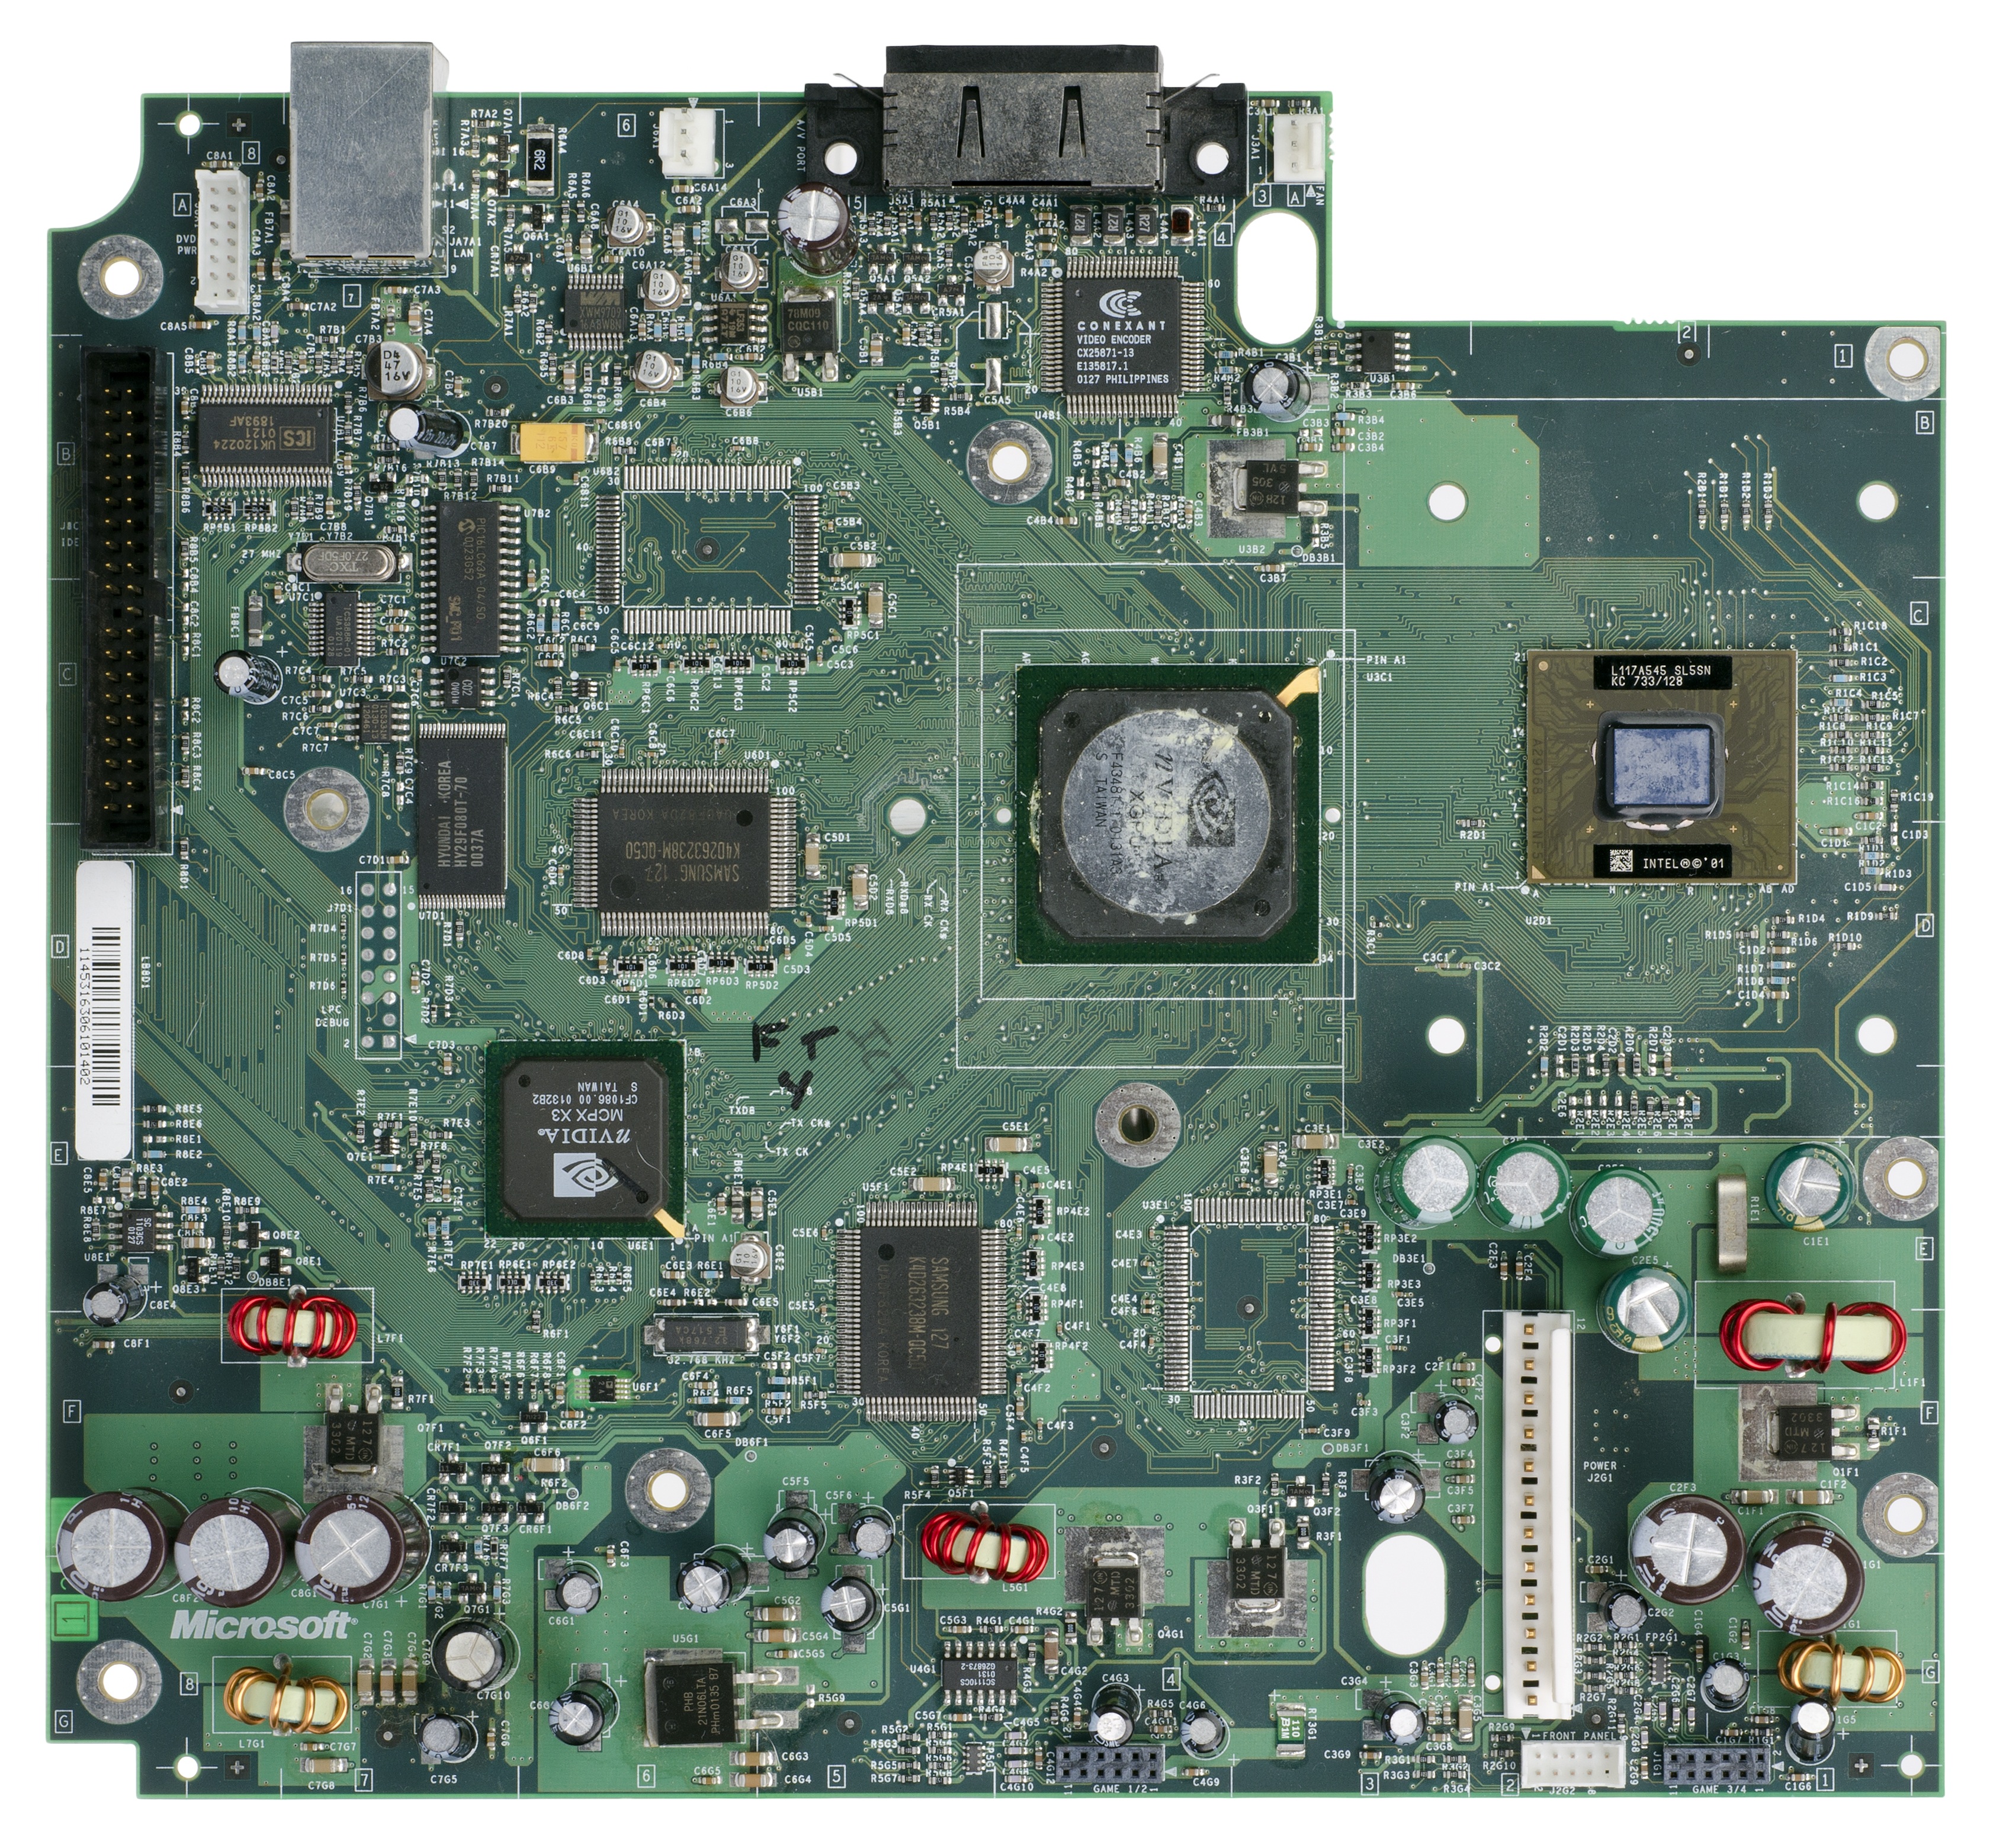
computer, technology, game, controller, play, electronic, fun, control, hardware, entertainment, circuits, chips, xbox, motherboard, microcontroller, electronic device, computer hardware, computer component, network interface controller